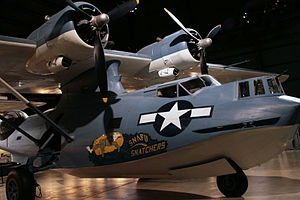
Consolidated PBY Catalina / Operationel historie / Militær anvendelse, 2.Verdenskrig / Search and rescue (SAR, søredning)
SAR OA-10, USAF Museum
Consolidated PBY Catalina, i Canadisk tjeneste kendt som Canso, er et amerikansk søfly især beregnet til patrulje, overvågning og søredning.